Sophia of Halshany

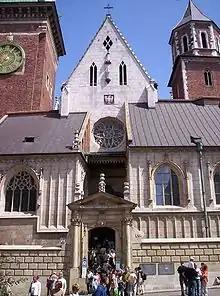
Queen Sophia's Chapel (left) of the Wawel Cathedral, funded by Sophia in 1431–1432

On 16 May 1426, in Krakow, Sophia gave birth to Casimir, the second son of Jogaila. However, the boy died on 2 March 1427. These dates, provided in historical sources, contradict a 1950 study of Casimir's skeleton which found that the bones are of an approximately 18-month-old boy.